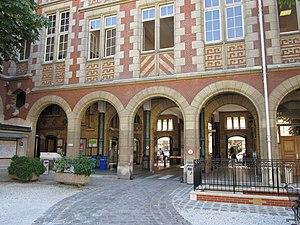
Le quartier Notre-Dame-des-Champs est le 23ᵉ quartier administratif de Paris situé dans le 6ᵉ arrondissement.